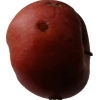
Label: Apple 17